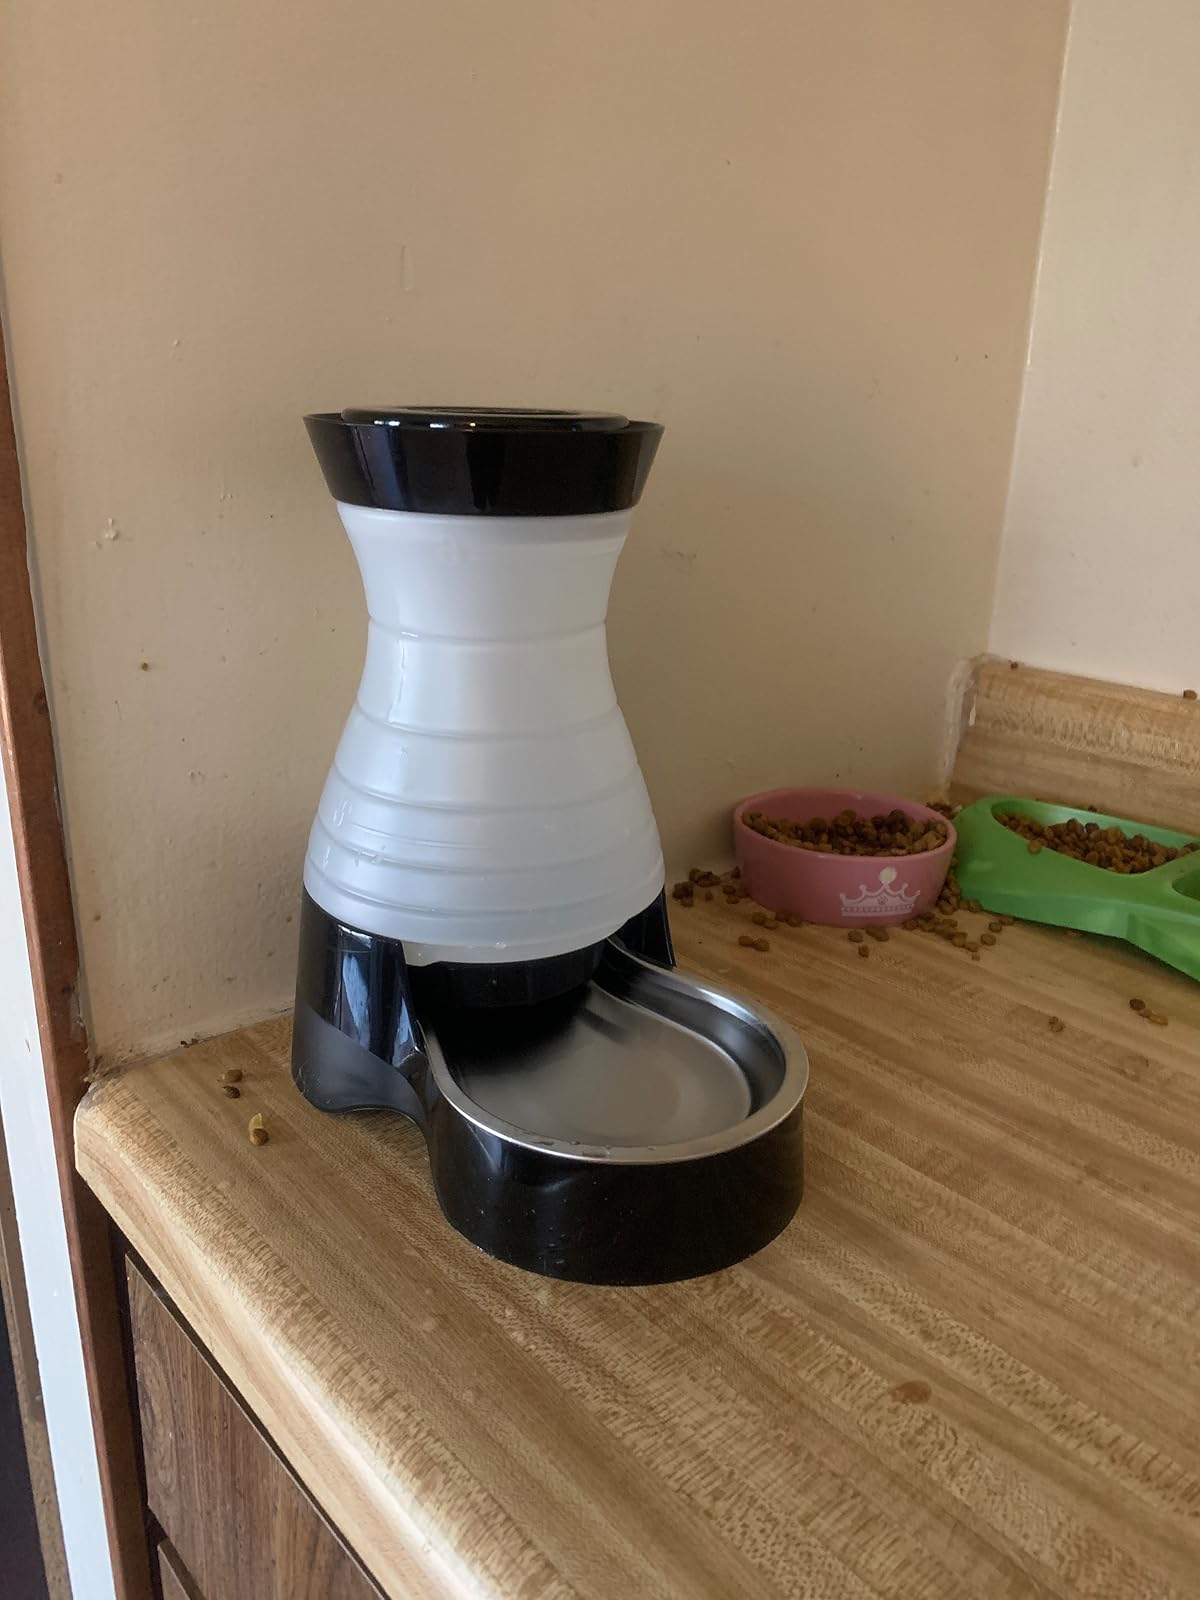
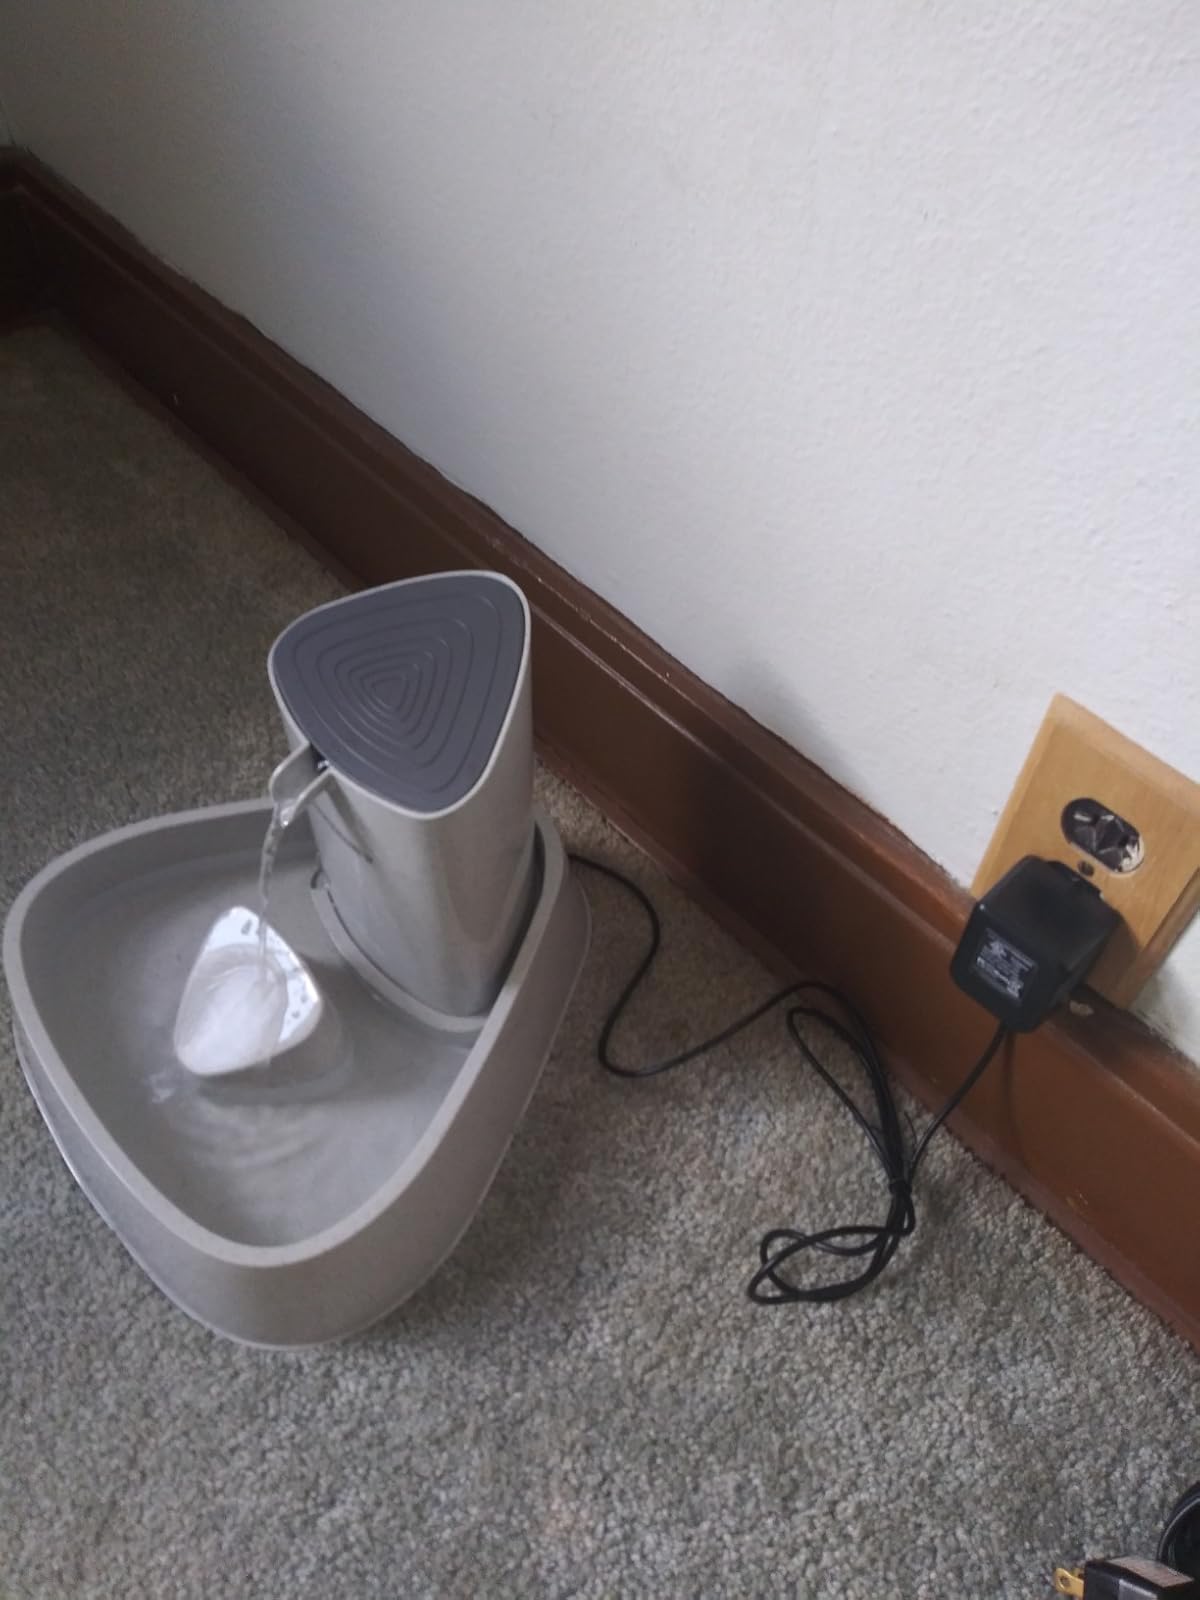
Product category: items_bowl
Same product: no